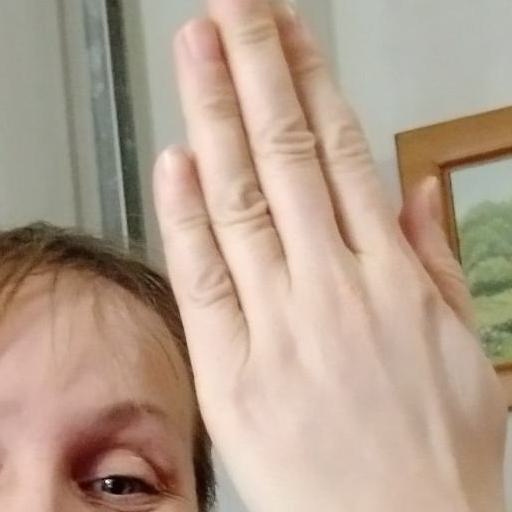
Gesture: stop_inverted